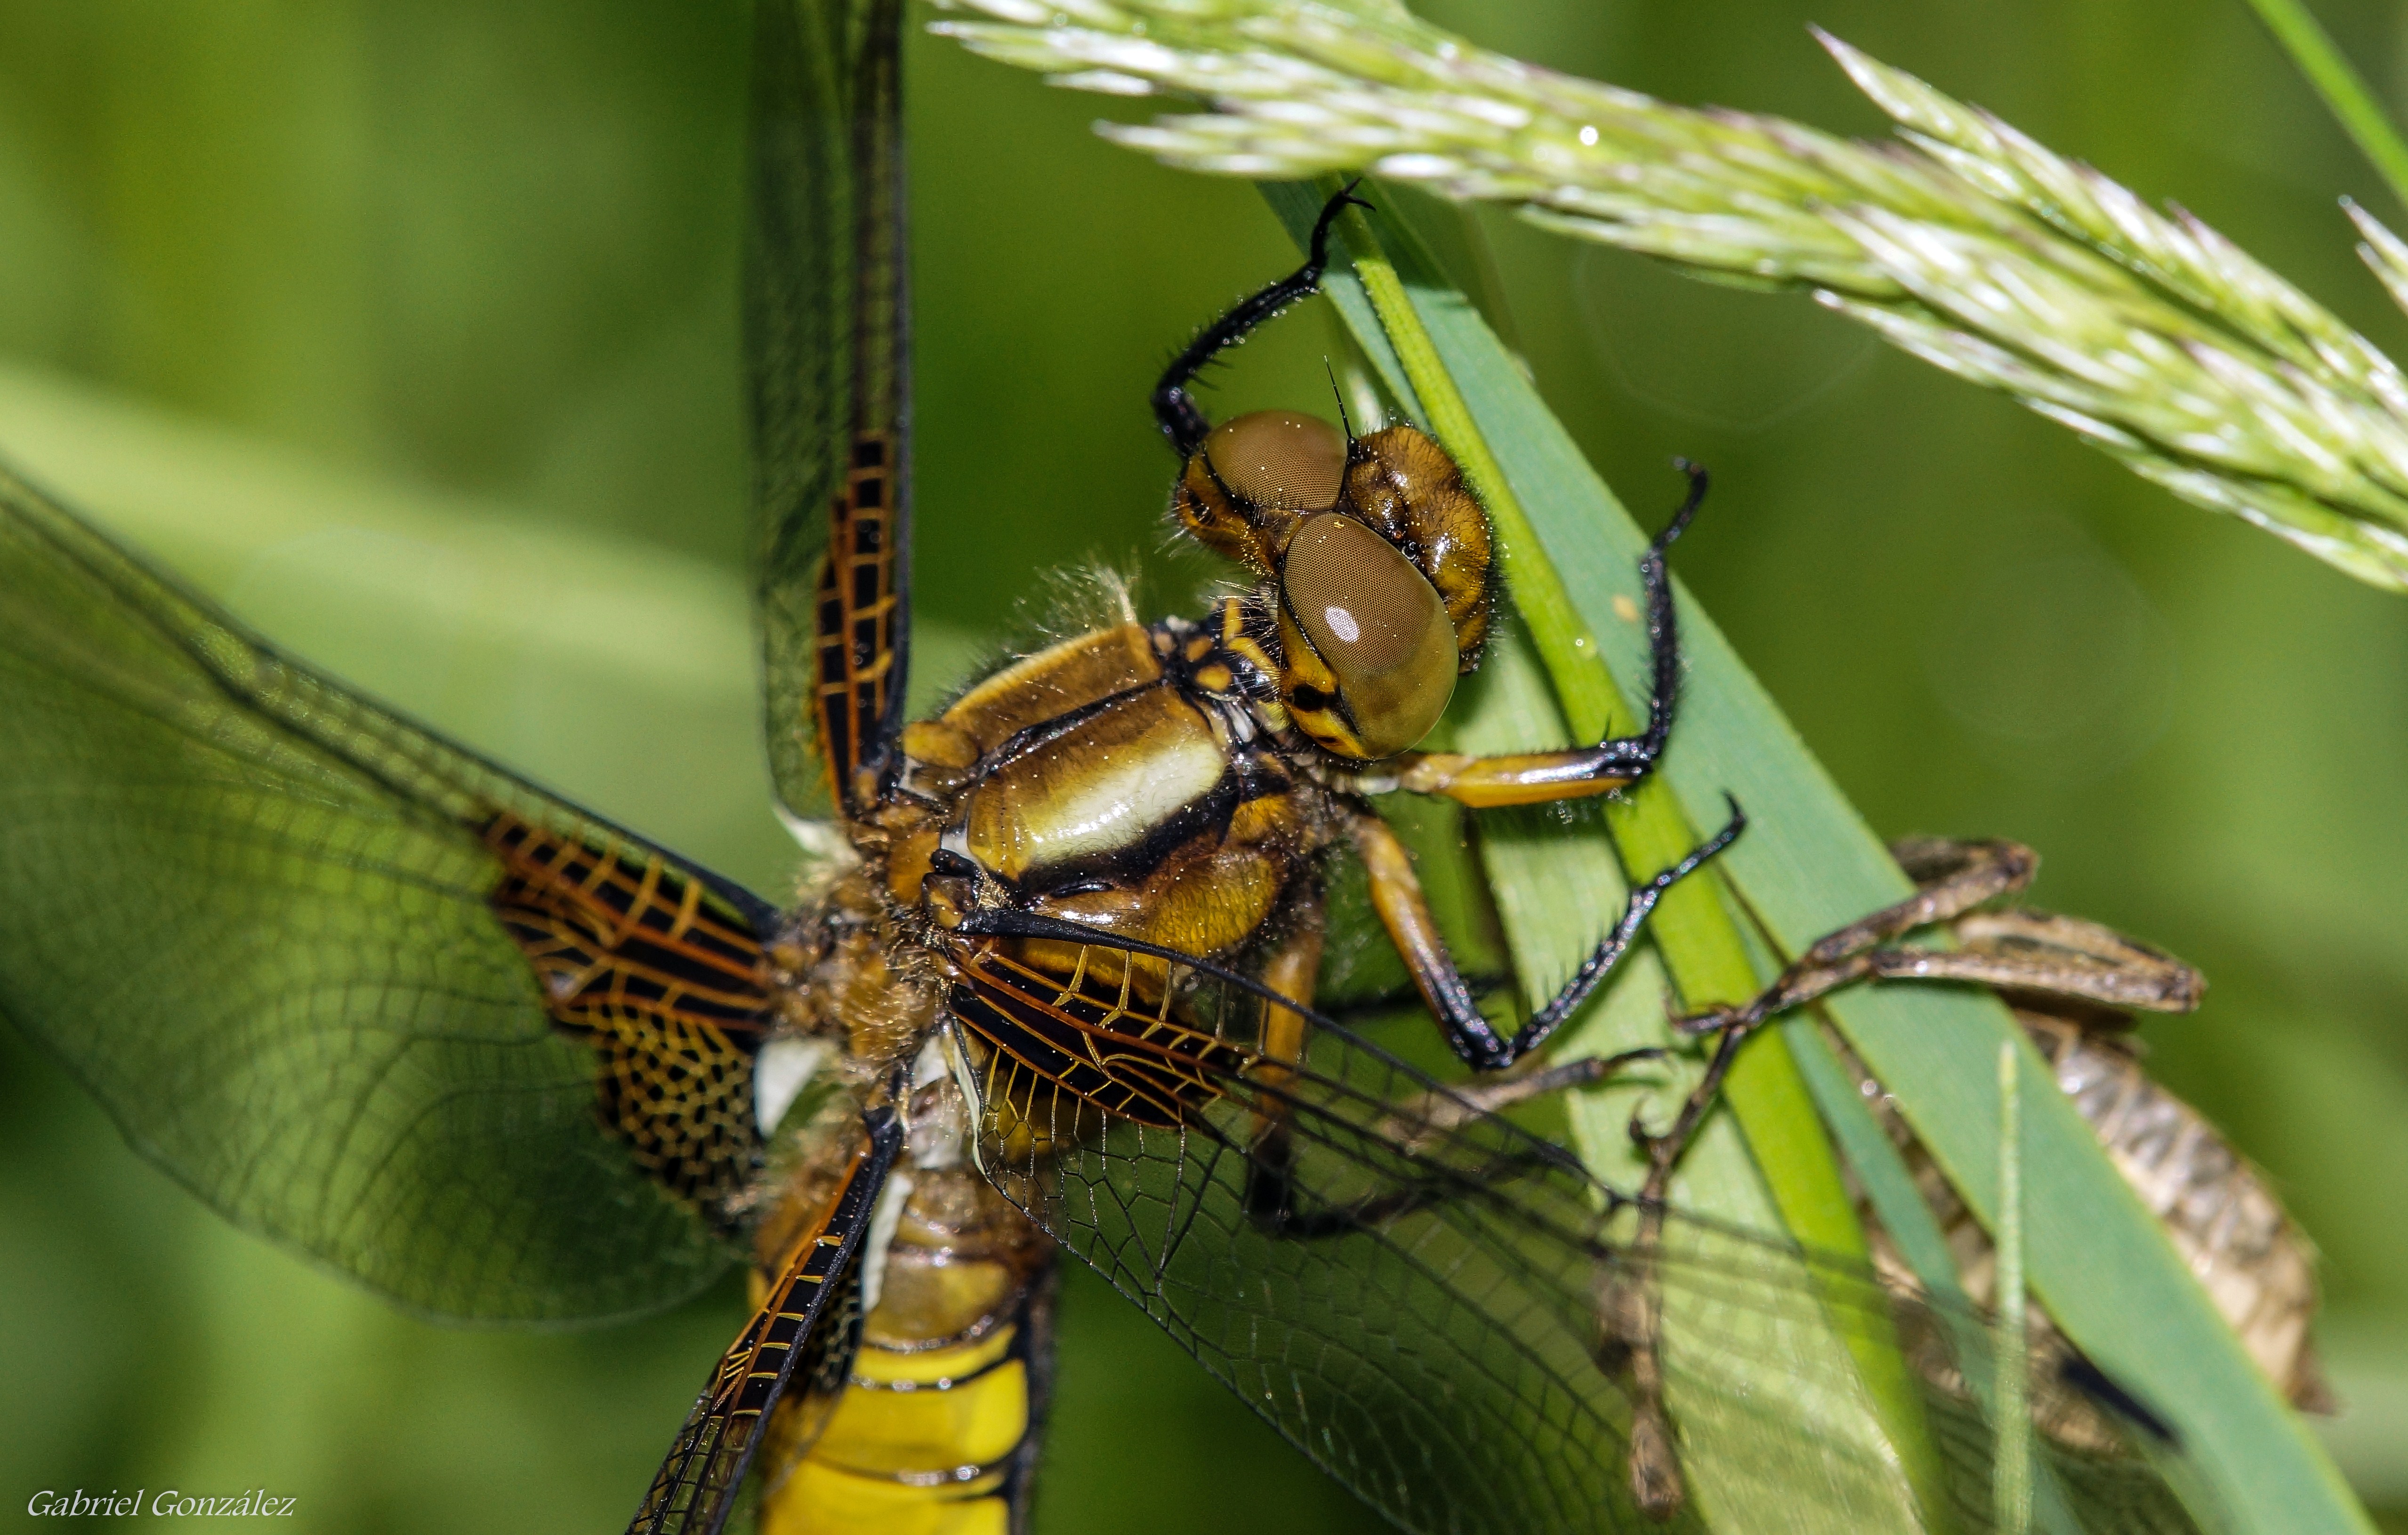
nature, photo, insect, macro, fauna, invertebrate, close up, animals, dragonfly, naturaleza, galicia, a77, espana, g, ggl1, gaby1, xovesphoto, animales, sonya77, gphoto, xelodegalicia, sonya77v, tamron180mmmacro, comarcadepontevedra, macro photography, arthropod, gabrielcoru a, plant stem, dragonflies and damseflies